Tincture of iodine

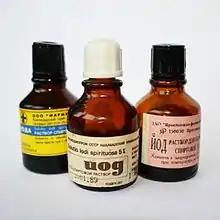
Various bottles of tincture of iodine from the former Soviet Union

Tincture of iodine, iodine tincture, or weak iodine solution is an antiseptic. It is usually 2% elemental iodine, along with potassium iodide or sodium iodide, dissolved in a mixture of ethanol and water. Tincture solutions are characterized by the presence of alcohol. It was used from at least 1907 in emergency pre-operative skin preparation by the Italian surgeon Antonio Grossich; three years later, an experimental study at the University of Genoa’s Institute of Hygiene resulted in a mere 3% infection rate in injuries treated by Grossich’s disinfection method, as against 21% in those treated by the prevailing method.